Suheir Atassi

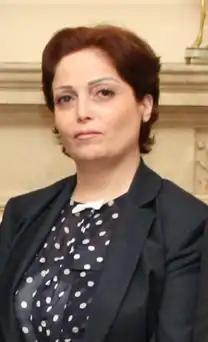
Atassi in 2013

Suheir al-Atassi (born 1971) is a Syrian secular activist in the Syrian opposition, and co-vice-president of the National Coalition for Syrian Revolutionary and Opposition Forces between November 2012 and December 2013. She has been called the "Lady of the Revolution" and is widely respected in secular and intellectual circles within the Syrian opposition structure. She had previously run the media wing of the banned Jamal Atassi Forum, which was named after her father, a founding member of the Ba'ath Party who later left and founded the Democratic Arab Socialist Union.